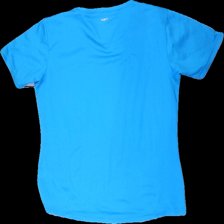
View: back
Type: T-shirt
Category: Ladies
Brand: Soc (Stadium)
Colors: Blue
Material: 100% Polyester
Cut: Regular, C-collar
Size: 42
Season: All
Trend: Sports
Smell: Minor
Price range: <50
Recommended usage: Recycle
Comment: Slight Detergent Smell